Aubrey Beaty

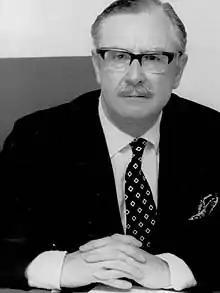
Aubrey Beaty

Aubrey Valentine Vernon Beaty MC (1 February 1916 – 6 December 2008) was a British Army soldier who won the Military Cross for his bravery in Holland in 1944 and is thought to be the first British soldier serving with ground forces to cross the German frontier during the closing stages of the Second World War.